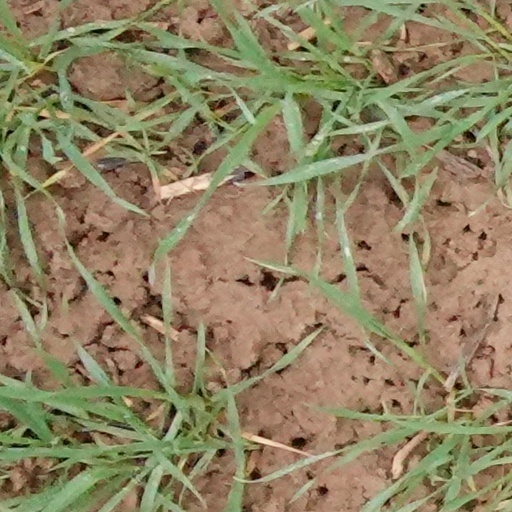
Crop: wheat